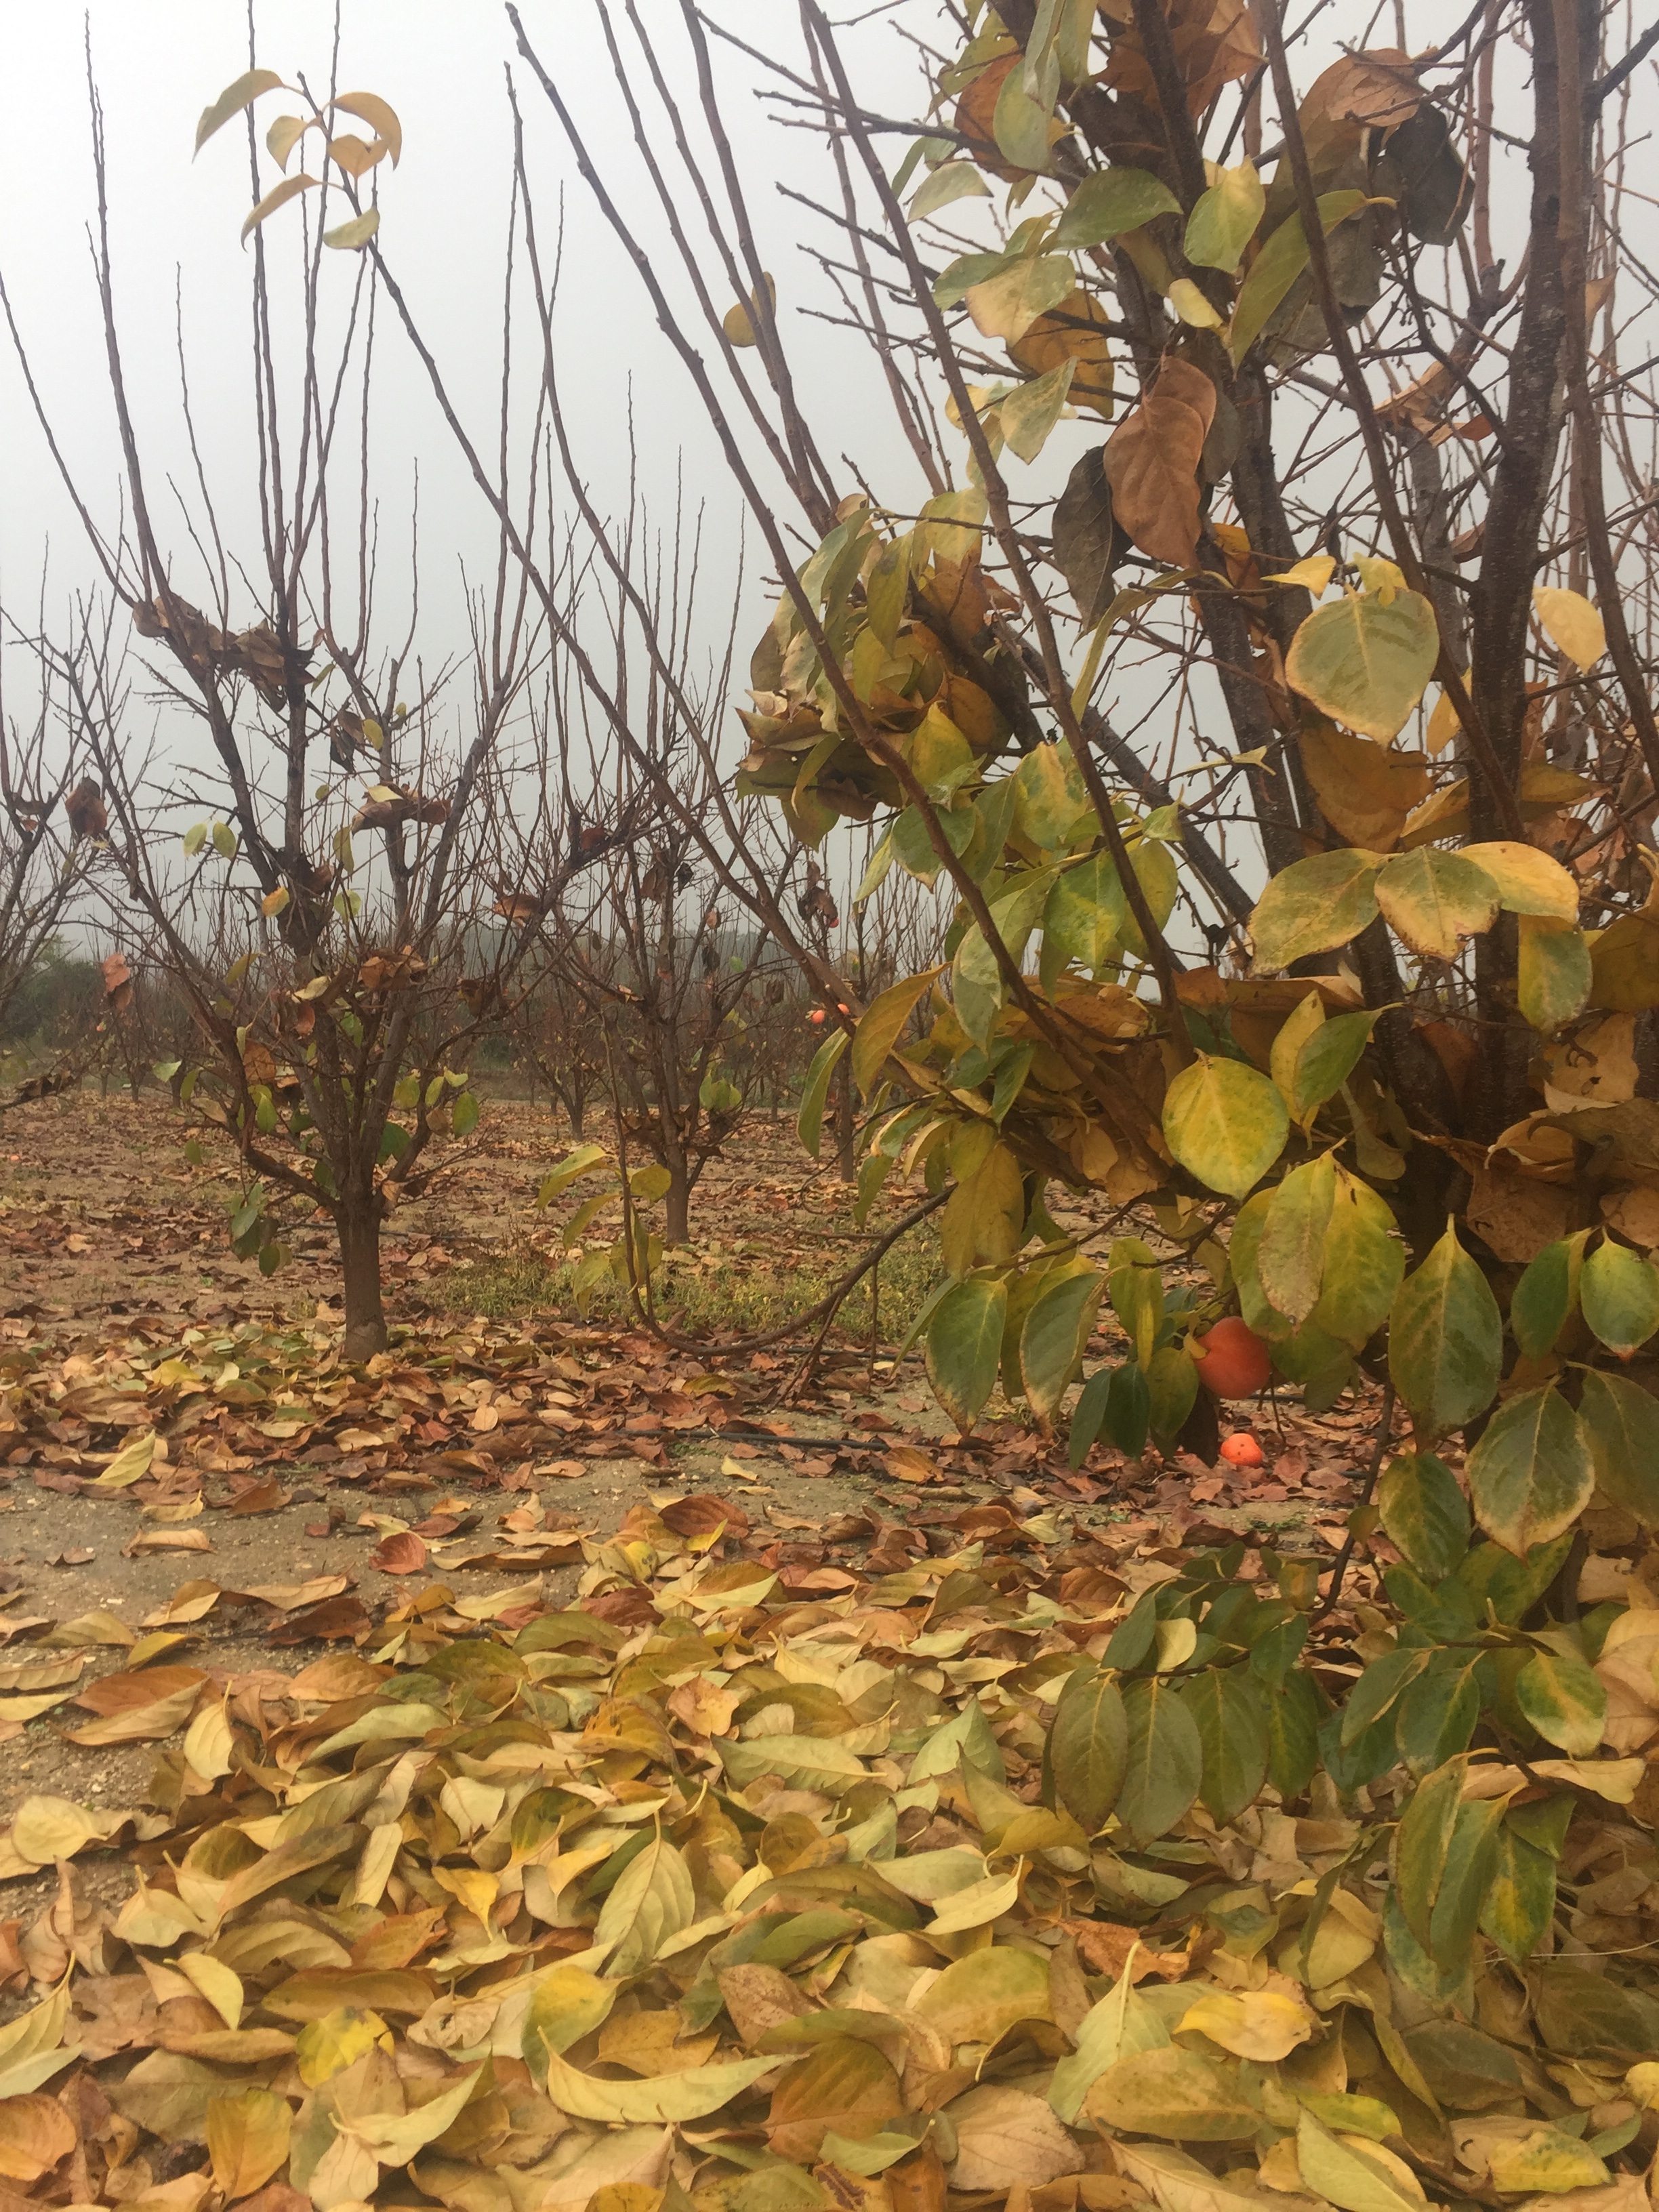
tree, branch, plant, sunlight, leaf, flower, produce, autumn, botany, flora, season, wildflower, deciduous, woodland, flowering plant